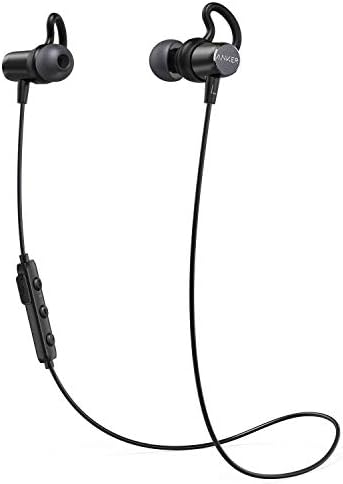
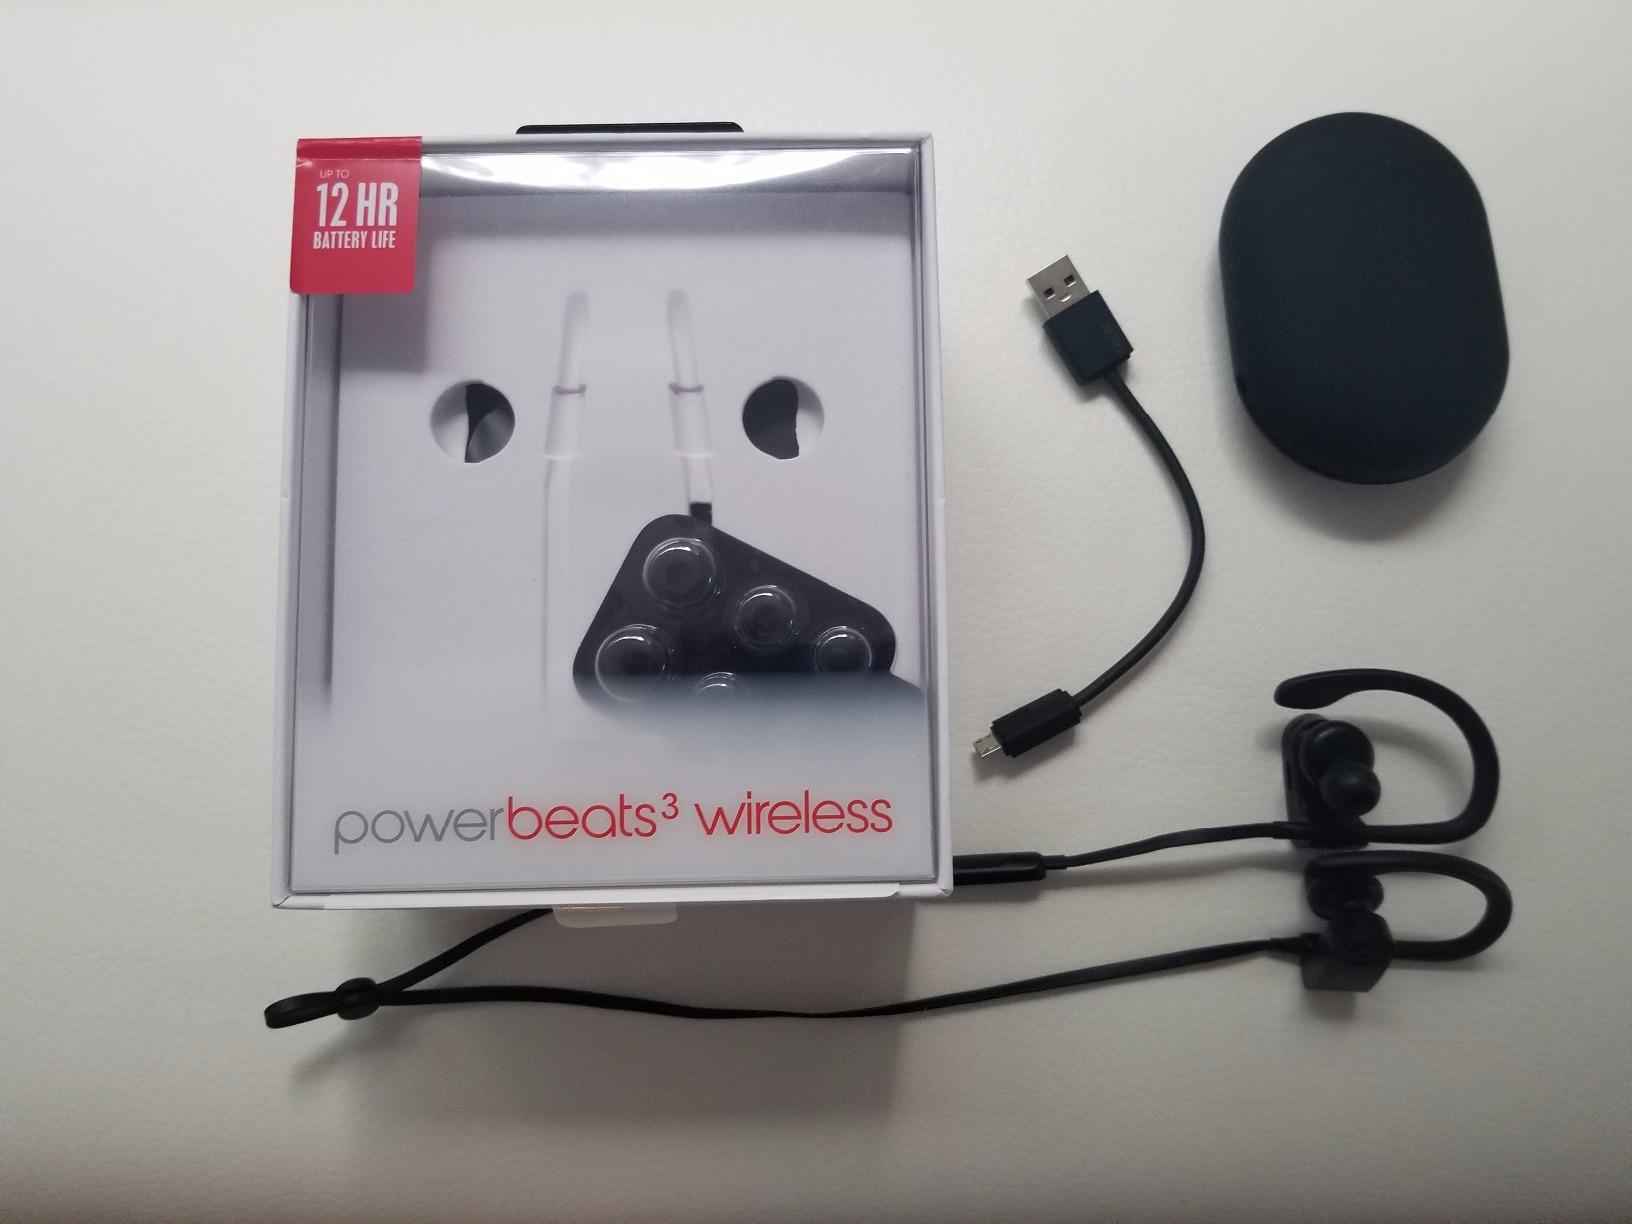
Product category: headphones
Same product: no